Joseph F. Guffey

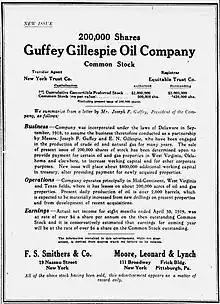
Guffey Gillespie Oil Company ad published in "The Sun", July 21, 1919

In 1901–1918, Guffy was a general manager of the Philadelphia Company in Pittsburgh, a public utilities company, taking part in some other business enterprises. In September 1918, he incorporated a new firm, Guffey Gillespie Oil Company with E. N. Gillespie. It leased 220,000 acres in the Mid-Continent and Texas oil fields and was valued around $3,500,000 in 1921.